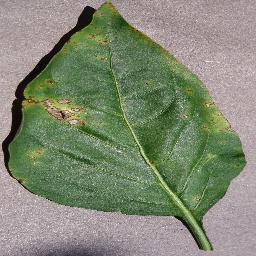
Label: Pepper,_bell___Bacterial_spot